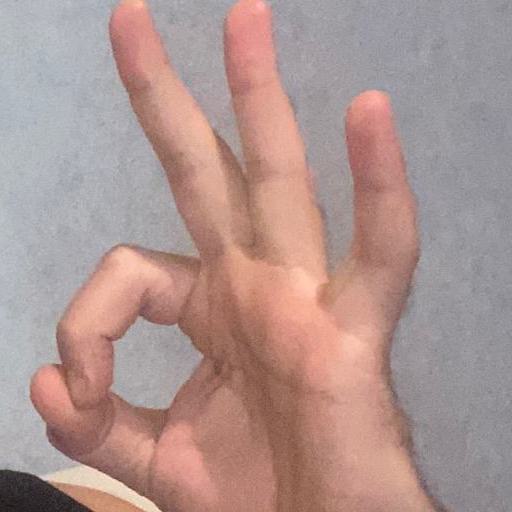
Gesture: ok